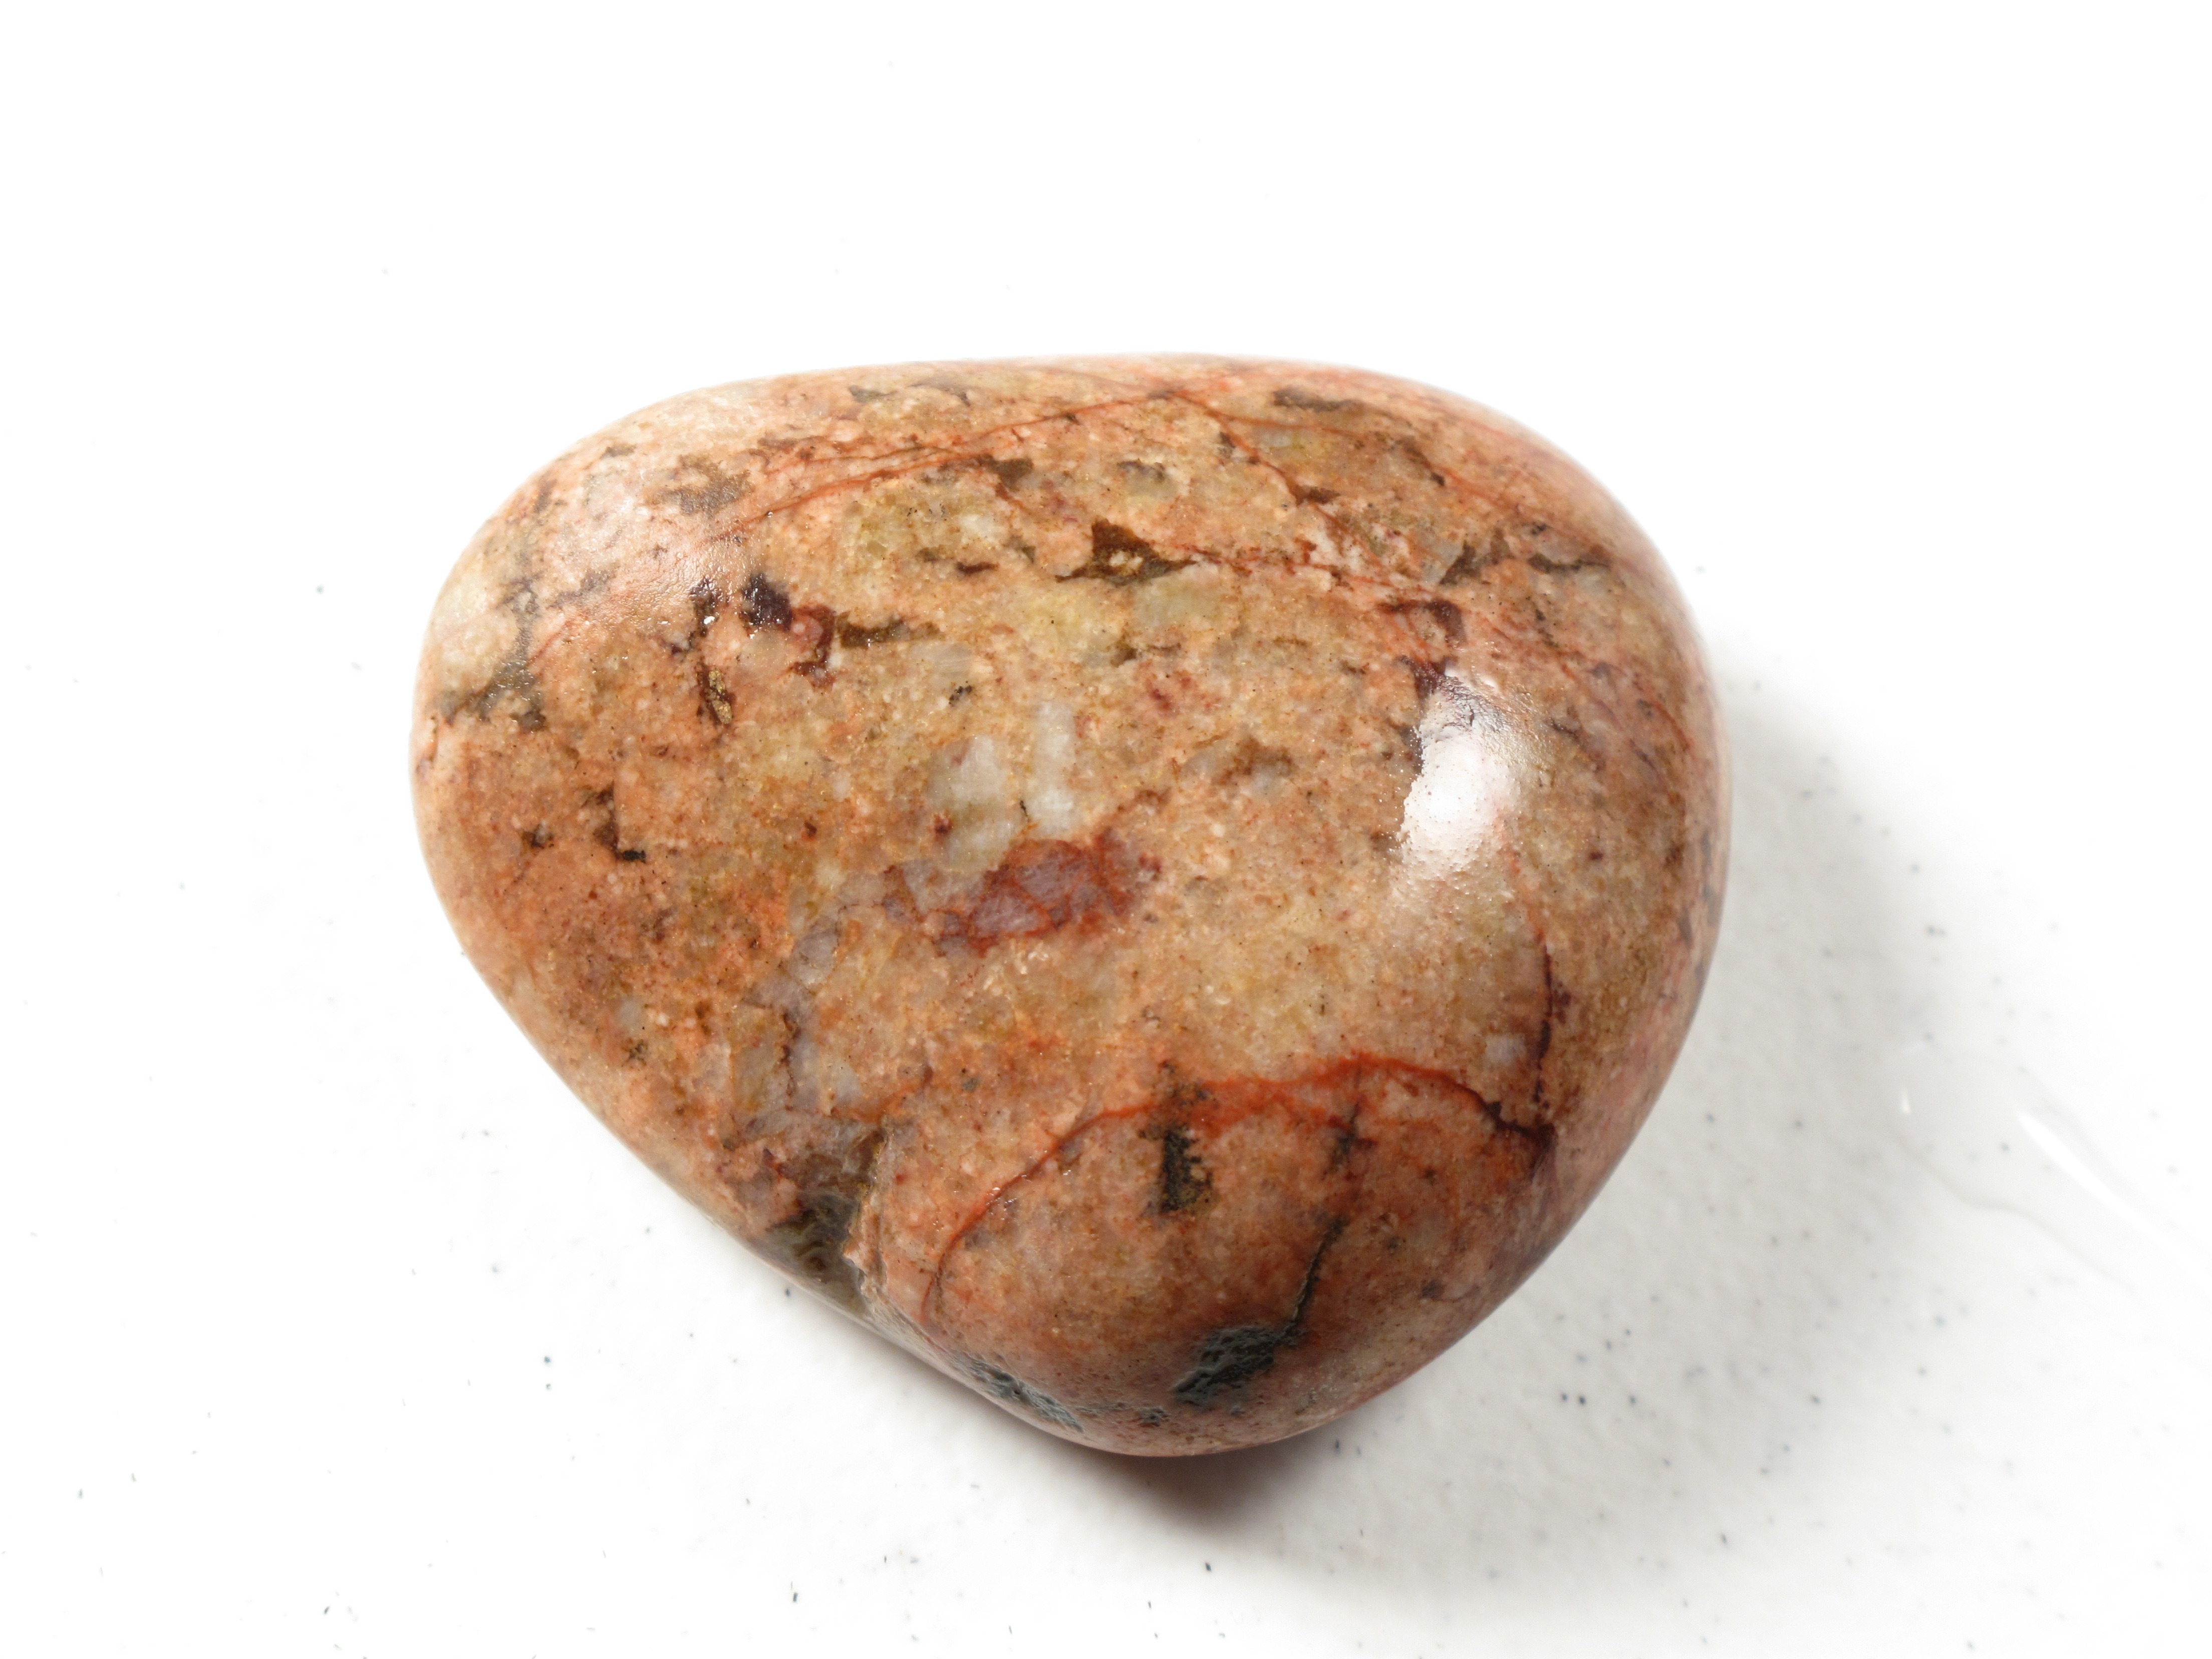
rock, stone, food, produce, pebble, dessert, geology, granite, rounded, polished, baked goods, snack food, heart shaped rock